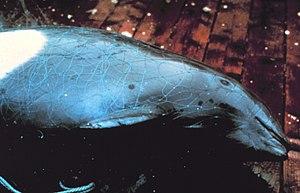
Dans le domaine de la pêche, on appelle pinger ou répulsif acoustique, alarme acoustique, balise acoustique ou répulsif à cétacés tout émetteur étanche d'impulsions sonores assez puissantes pour repousser les cétacés hors des zones où ils risquent d'être pris dans un filet de pêche. Le pinger fonctionne grâce à une batterie ou pile.
La prise accessoire des cétacés désigne la prise accessoire d'espèces de cétacés, capturées ou pêchées de façon accidentelle ou involontaire par la pêche industrielle. Les espèces les plus touchées sont les dauphins et les marsouins, mais certaines baleines sont également concernées.